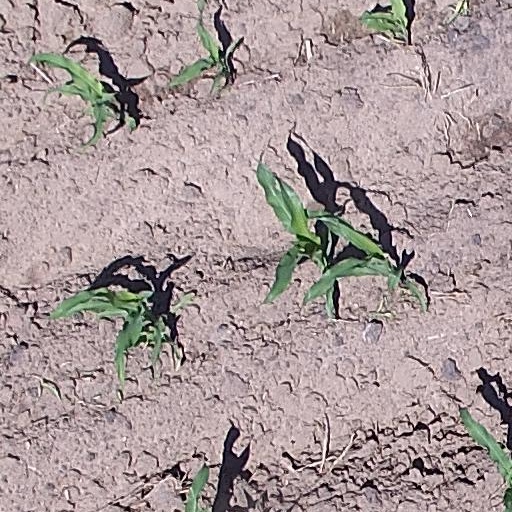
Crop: maize; corn